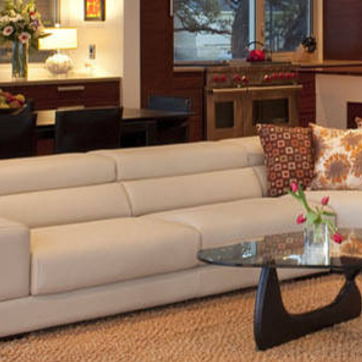
Material: leather